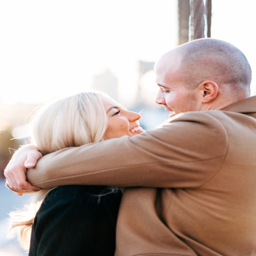
you know the look when people are in love .